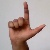
The image shows a hand gesture representing the letter 'L' in Indian Sign Language.